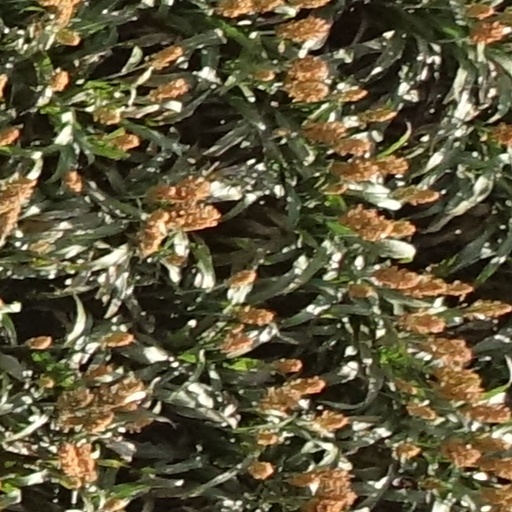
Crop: sorghum